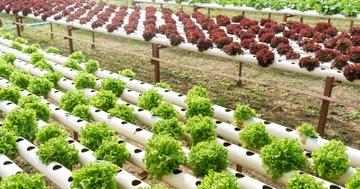
Bomba mbalimbali maalum zenye rangi nyeupe zimepangwa vizuri katika shamba kubwa sana huku ndani yake kukiwa kuna mimea iliyostawi vizuri sana. Huu ni mfano bora wa kilimo cha haidroponi unachowezesha mimea kustawi bila udongo kwa kutumia virutubisho vilivyoyeyushwa kwenye maji.